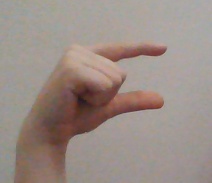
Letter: dal